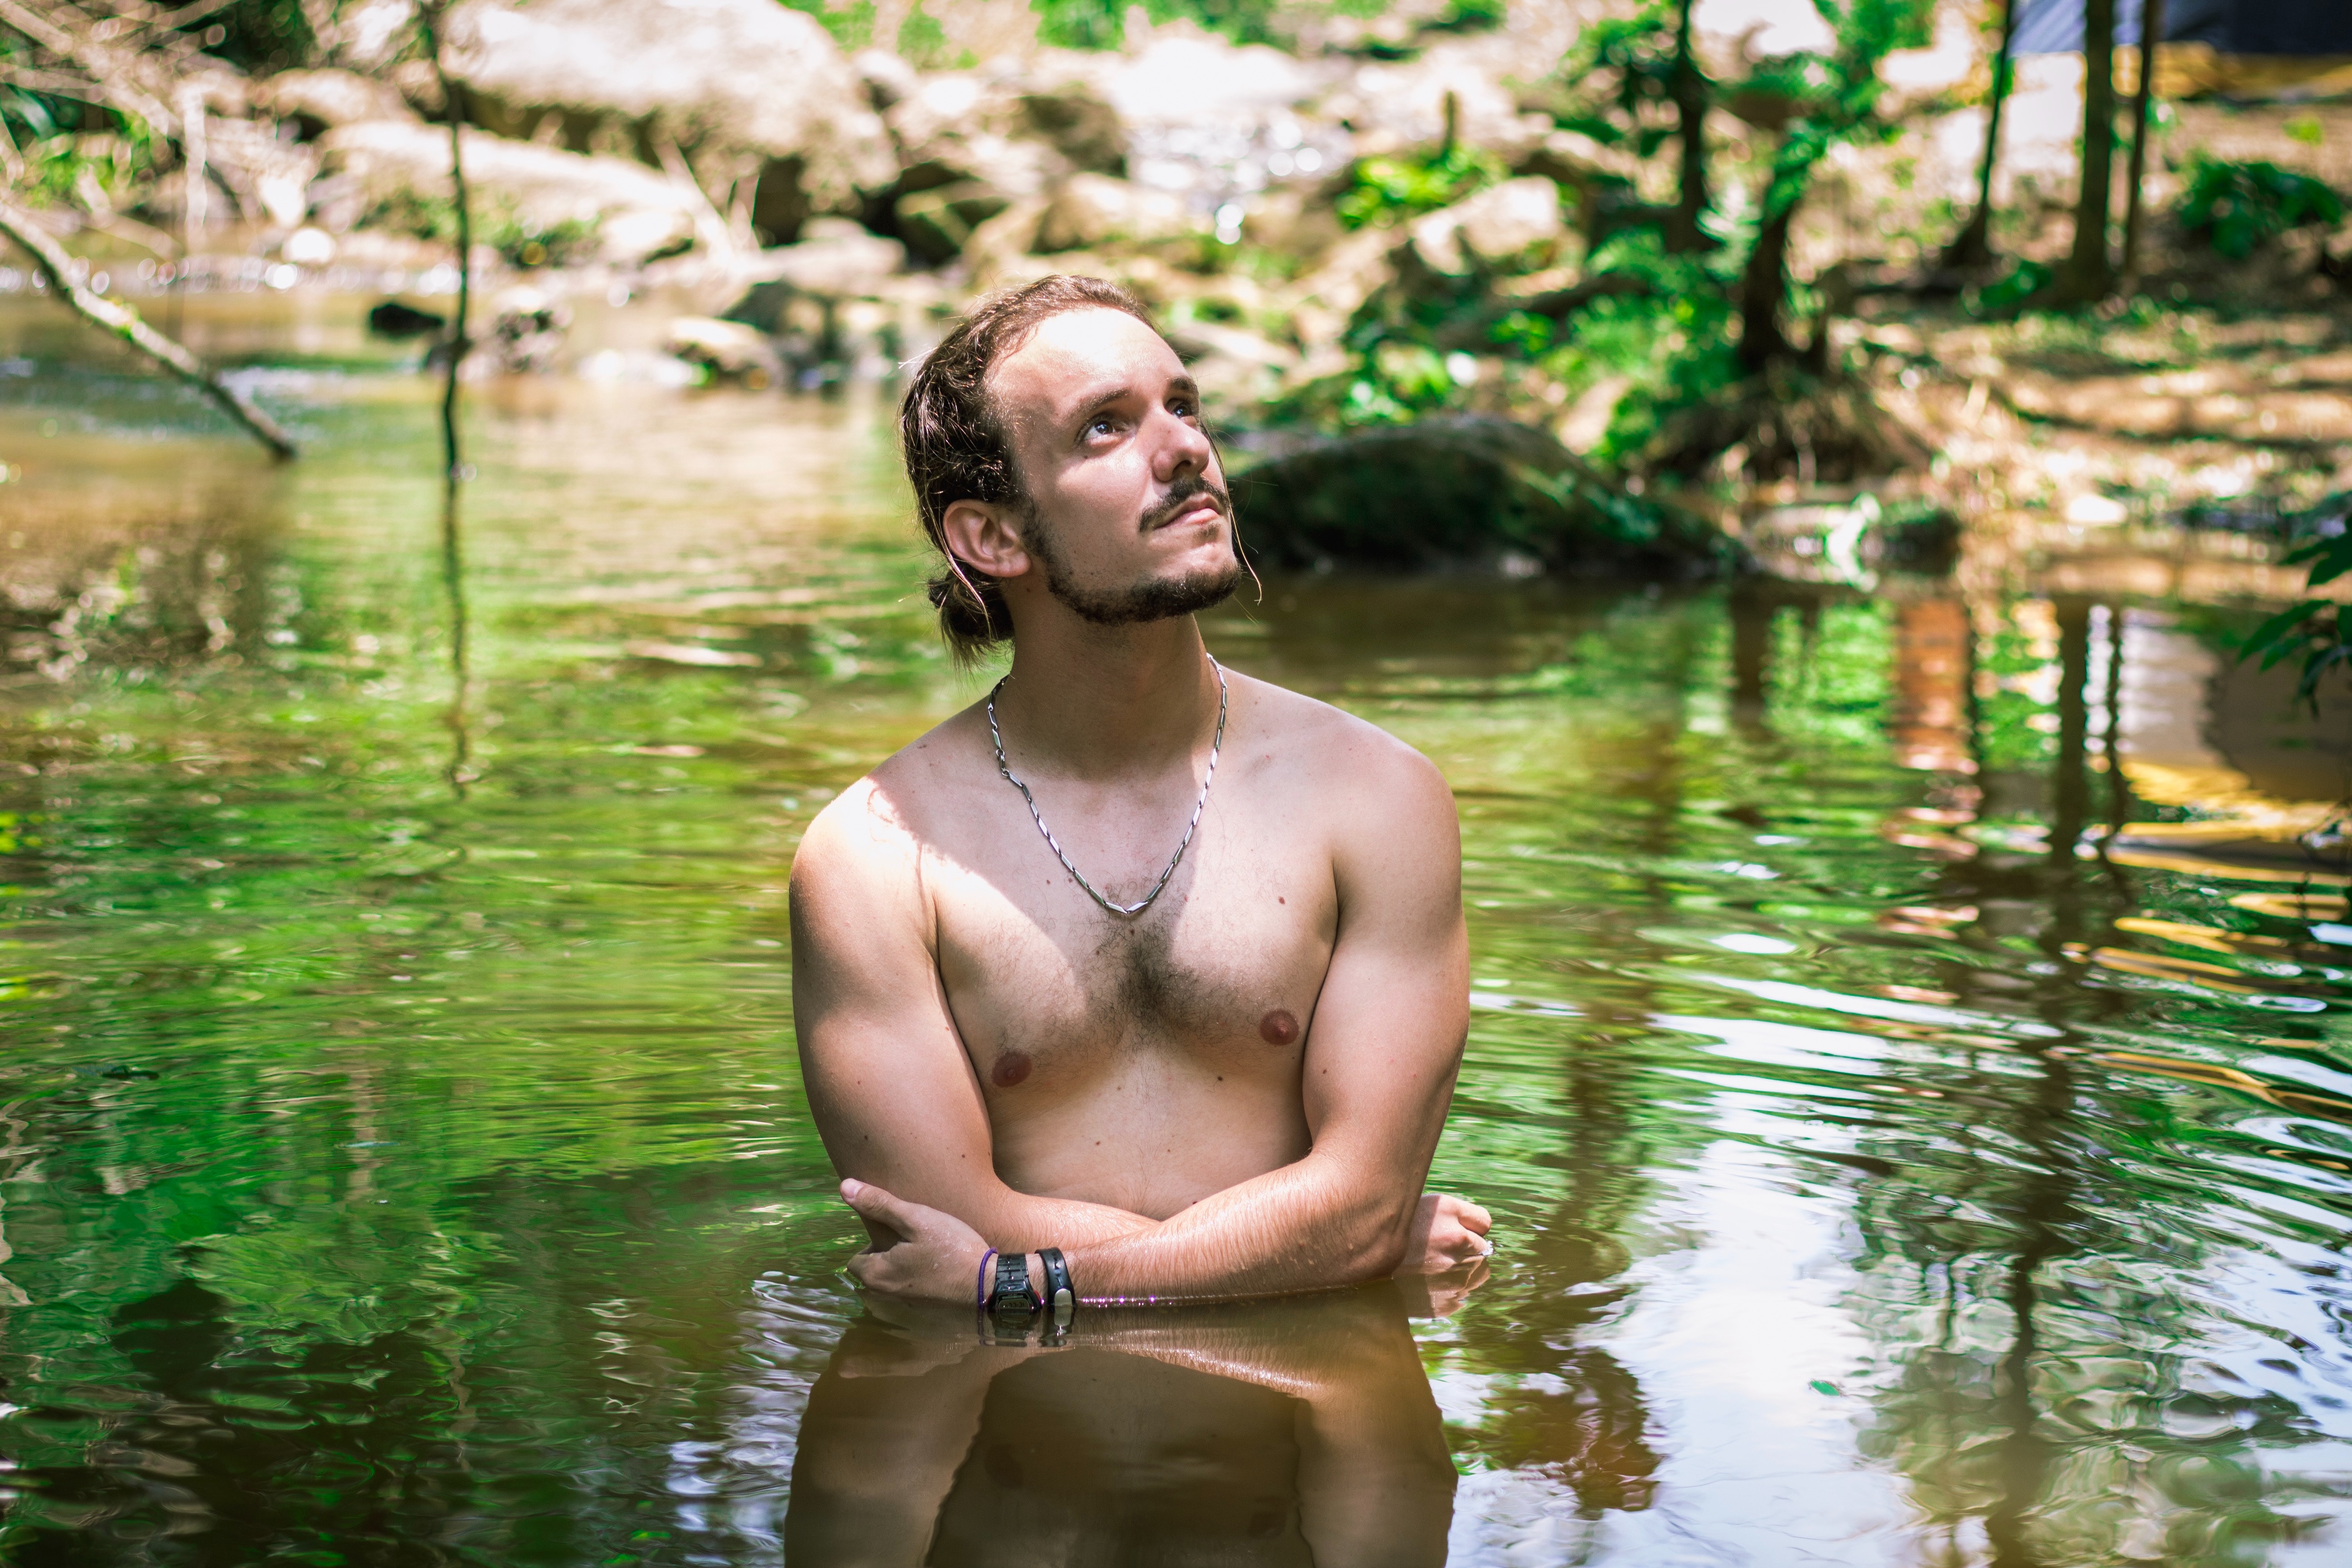
People in nature, water, nature, green, beauty, river, reflection, pond, photography, summer, muscle, bank, tree, adaptation, jungle, Barechested, smile, watercourse, vacation, chest, bayou, plant, leisure, wetland, stream, swamp